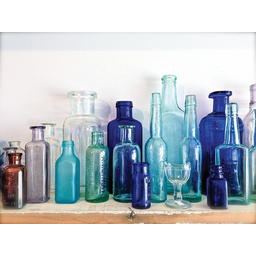
Label: glass